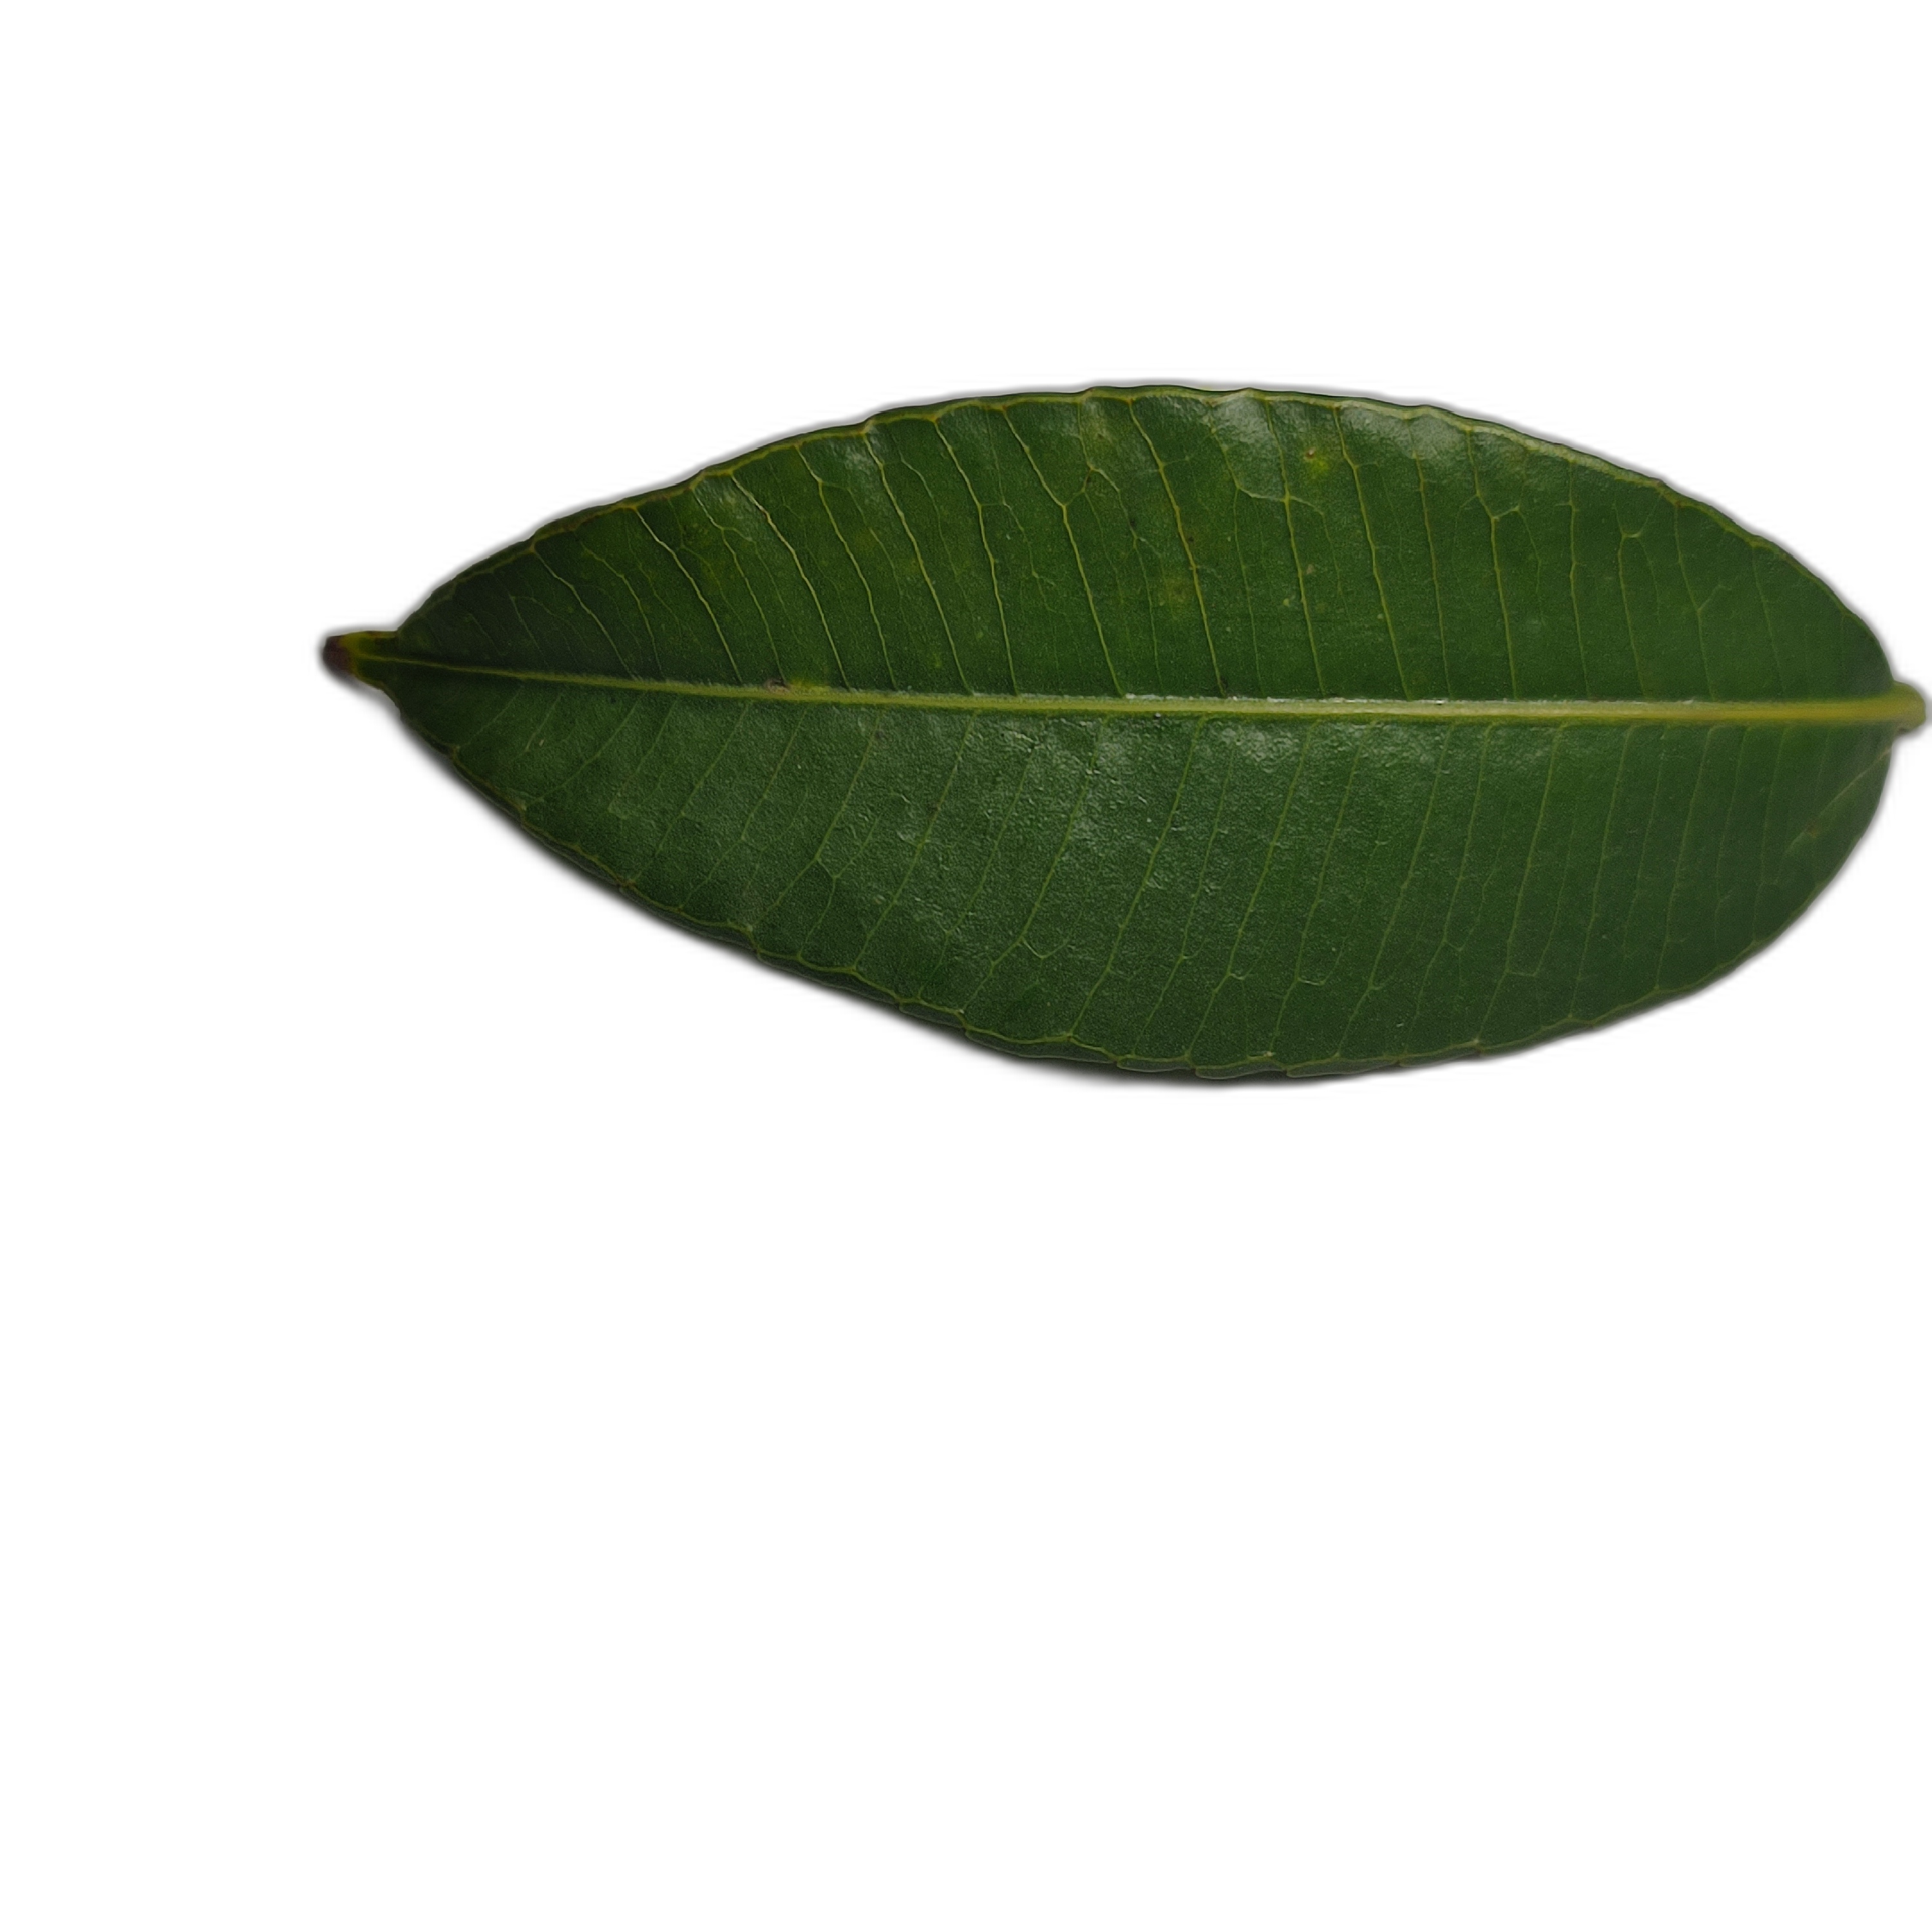
Label: healthy